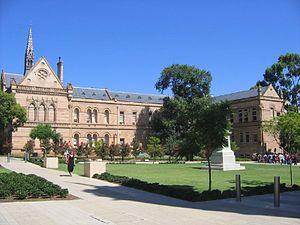
L’Australie-Méridionale est un État de l'Australie situé au centre de la partie méridionale de l'île principale. Il occupe quelques-unes des régions les plus désertiques de l'île et avec une superficie de 984 377 km², c'est le quatrième État d'Australie par sa superficie. Il est bordé à l'ouest par l'Australie-Occidentale, au nord par le Territoire du Nord et le Queensland, à l'est par le Queensland, la Nouvelle-Galles du Sud et l'État de Victoria et au sud par la Grande Baie australienne et l'océan Indien – océan Antarctique pour les Australiens.
L'université d'Adélaïde est une université publique située dans la ville d'Adélaïde en Australie-Méridionale. Créée en 1874, l'université est la troisième plus ancienne université d'Australie. Elle a eu trois lauréats du prix Nobel, une centaine de boursiers Rhodes et elle fait partie du Group of Eight des universités australiennes ainsi que des Sandstone universities.
L'Australie compte 39 universités réparties dans ses différents États.